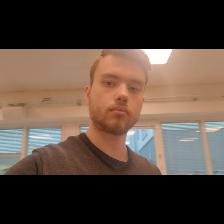
Label: Human